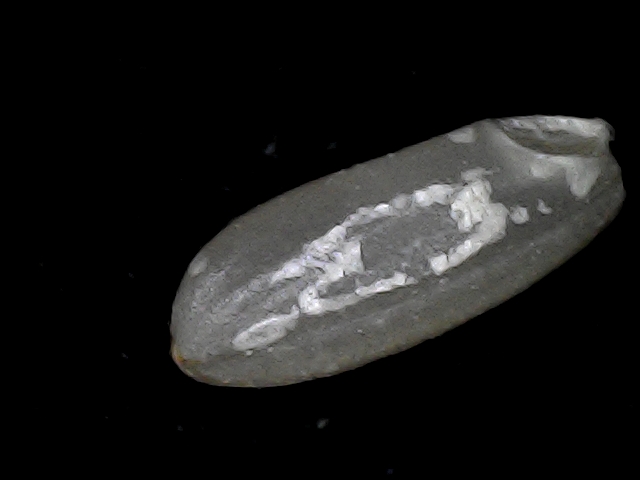
Rice variety: BD93